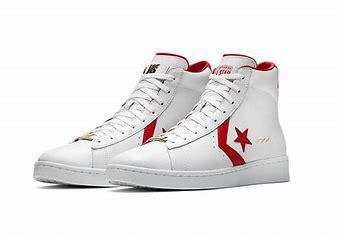
Brand: Converse
Model: Pro Leather